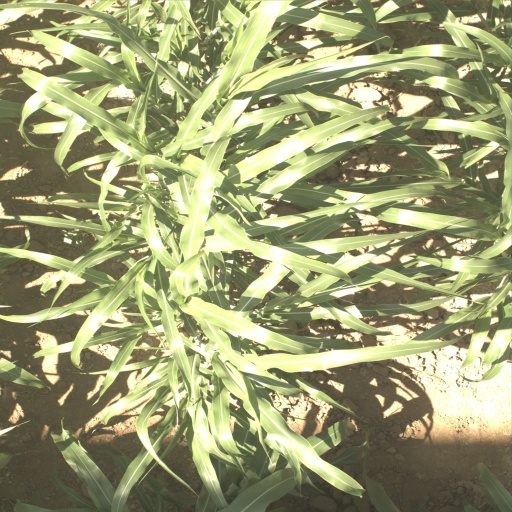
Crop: sorghum